International Churches of Christ

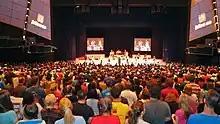
The ICMC held in Chicago in 2009

Starting from his own college days in the 1970s, McKean and the churches he has led (e.g., ICOC and its predecessors and successors) made recruiting on college campuses a priority.